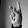
ASL letter: K